Ararat (film)

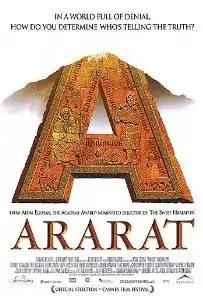
Theatrical release poster

Ararat is a 2002 historical-drama film written and directed by Atom Egoyan and starring Charles Aznavour, Christopher Plummer, David Alpay, Arsinée Khanjian, Eric Bogosian, Bruce Greenwood, and Elias Koteas. It is about a family and film crew in Toronto working on a film based loosely on the 1915 defense of Van during the Armenian genocide. In addition to exploring the human impact of that specific historical event, "Ararat" examines the nature of truth and its representation through art. The genocide is denied by the Government of Turkey, an issue that partially inspired and is explored in the film.